2022 Espirito Santo Trophy

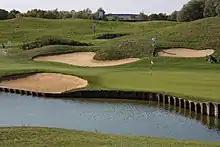
Albatros Course at Le Golf National

The 2022 Espirito Santo Trophy took place 24–27 August at Le Golf National and Golf de Saint-Nom-la-Bretèche south-west of Paris, France.